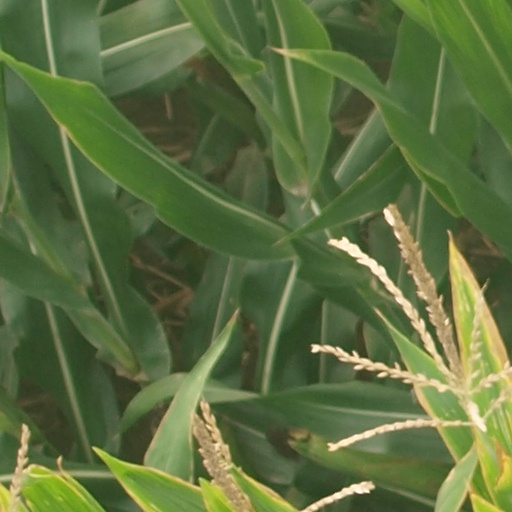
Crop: maize; corn